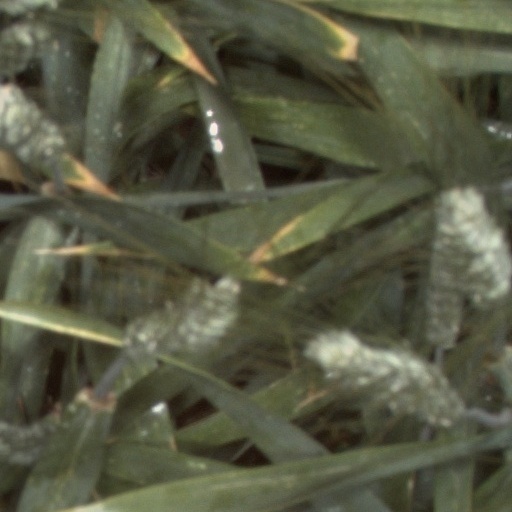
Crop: wheat